Brooke Allison

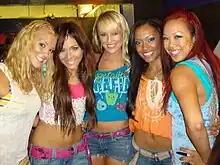
Adams (middle) with BG5 in 2009

In 2008, she became a member of a girl group called (which stands for The Beach Girl5) along with Mandy Jiroux, Laura New, Dominique Domingo, and Noreen Juliano. During this time, she began being credited under her birth name "Brooke Adams". In 2009, Adams provided backing vocals for the Selena Gomez & the Scene single "Naturally". She would go on to provide backing vocals for a number of songs by the group, notably the single "Love You like a Love Song". In 2009, BG5 released the single "Unbreakable" which was followed by the release of their debut EP "Beach Girl5". In 2010, Adams provided backing vocals on the Miley Cyrus singles "Can't Be Tamed" and "Who Owns My Heart" in addition to the track "Liberty Walk" from Cyrus's third studio album. She also provided backing vocals on the song "Bam" by Miranda Cosgrove. In 2010, BG5 began being managed by Kris Jenner and appeared on the show "Keeping Up with the Kardashians". They released the single "Scratch" in November and the single "Lay A Little Sunshine" in June of the following year.